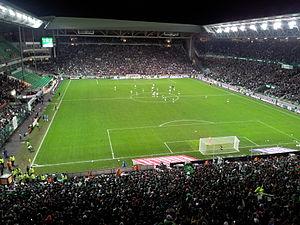
Stade Geoffroy-Guichard vu depuis la tribune Jean Snella (tribune sud), au cours de la rénovation dans le cadre de l'Euro 2016, le 10 novembre 2013. (Saint-Etienne, France)
Il existe plusieurs groupes de supporters de l'AS Saint-Étienne, club de football français très populaire et dont le palmarès est un des plus importants de France.
Auvergne-Rhône-Alpes est une région administrative française. Située dans la partie centrale et orientale du sud de la France, elle a été créée par la réforme territoriale de 2015. Mise en place après les élections régionales de décembre 2015, elle regroupe les anciennes régions Auvergne et Rhône-Alpes. Elle se compose de 12 départements et d'une métropole à statut de collectivité territoriale, s'étend sur 69 711 km² et compte 7 877 698 habitants en 2015. Lyon est le chef-lieu de la région.
En football, le match OL-ASSE ou ASSE-OL, selon l'équipe qui reçoit, est un derby marquant la confrontation entre deux clubs voisins que sont l'Olympique lyonnais et l'AS Saint-Étienne. Parfois appelé le « derby rhônalpin » ou, à tort, le « derby du Rhône » par les journalistes, il est aussi bien souvent désigné tout simplement par le terme « Derby ». Il est en effet admis que dans la sphère du football local l'emploi du terme seul réfère à ce match. Il est empreint de symboles car il est souvent vu comme l'opposition de Saint-Étienne « la populaire » contre Lyon « la bourgeoise », et entre le club des années 1970 qu'est l'ASSE et celui des années 2000 qu'est l'OL.
L'Association sportive de Saint-Étienne, abrégée en AS Saint-Étienne est un club de football français fondé en 1933 par le groupe de grande distribution Casino.
Le stade Geoffroy-Guichard, surnommé « le Chaudron » est un stade sportif français situé à Saint-Étienne, construit en 1930. Il est situé au nord de la ville dans le quartier de Carnot Le Marais.
Les matchs de football français OM-ASSE ou ASSE-OM, selon l'équipe qui reçoit, marque l'opposition entre les clubs de l'Olympique de Marseille et de l'AS Saint-Étienne.
Le championnat d'Europe UEFA de football 2016, communément abrégé en Euro 2016, est la quinzième édition du Championnat d'Europe de football, compétition organisée par l'Union des associations européennes de football et rassemblant les meilleures équipes masculines européennes. Il se déroule en France du 10 juin au 10 juillet 2016. Les matchs d'ouverture et de clôture du tournoi se jouent au Stade de France.
Saint-Étienne, Sant-Etiève ou Sant-Tiève en arpitan et Sainté en langage familier, est une commune française située dans le quart sud-est de la France, en région Auvergne-Rhône-Alpes. C'est le chef-lieu du département de la Loire.